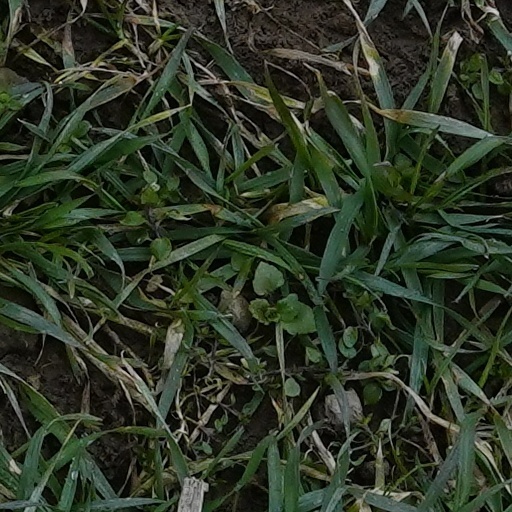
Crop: wheat